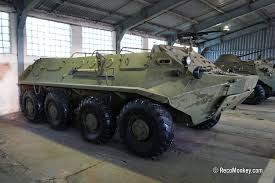
Label: BTR-60